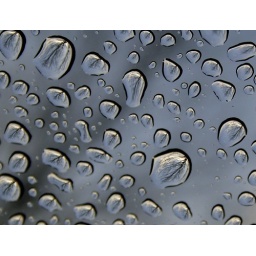
Looking up through the sun roof in our car on a freezing, icy day...